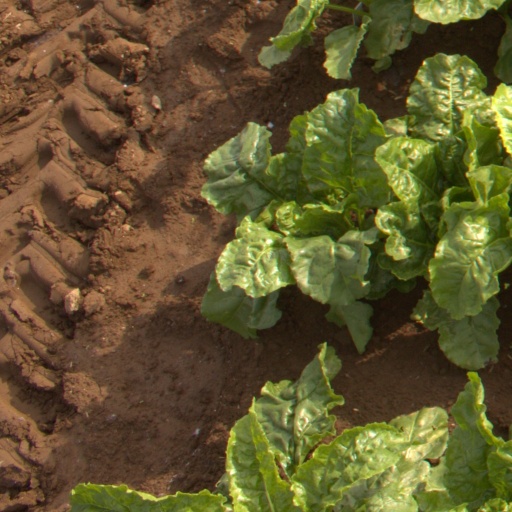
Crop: sugar beet